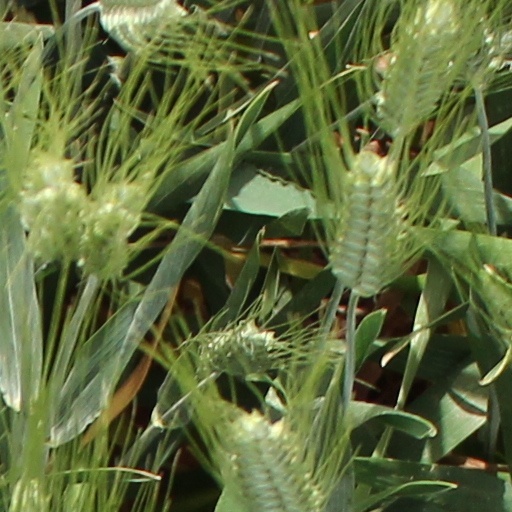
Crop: wheat